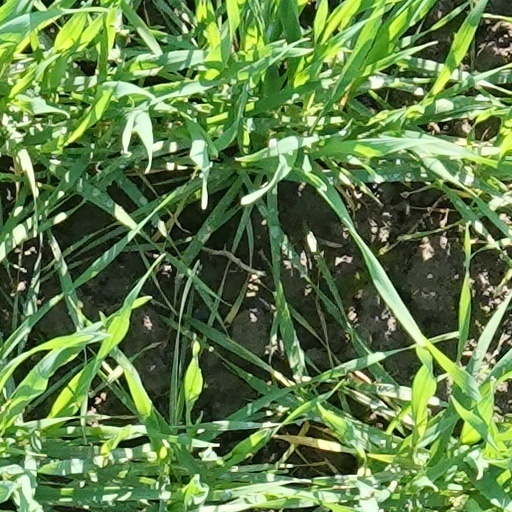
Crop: wheat